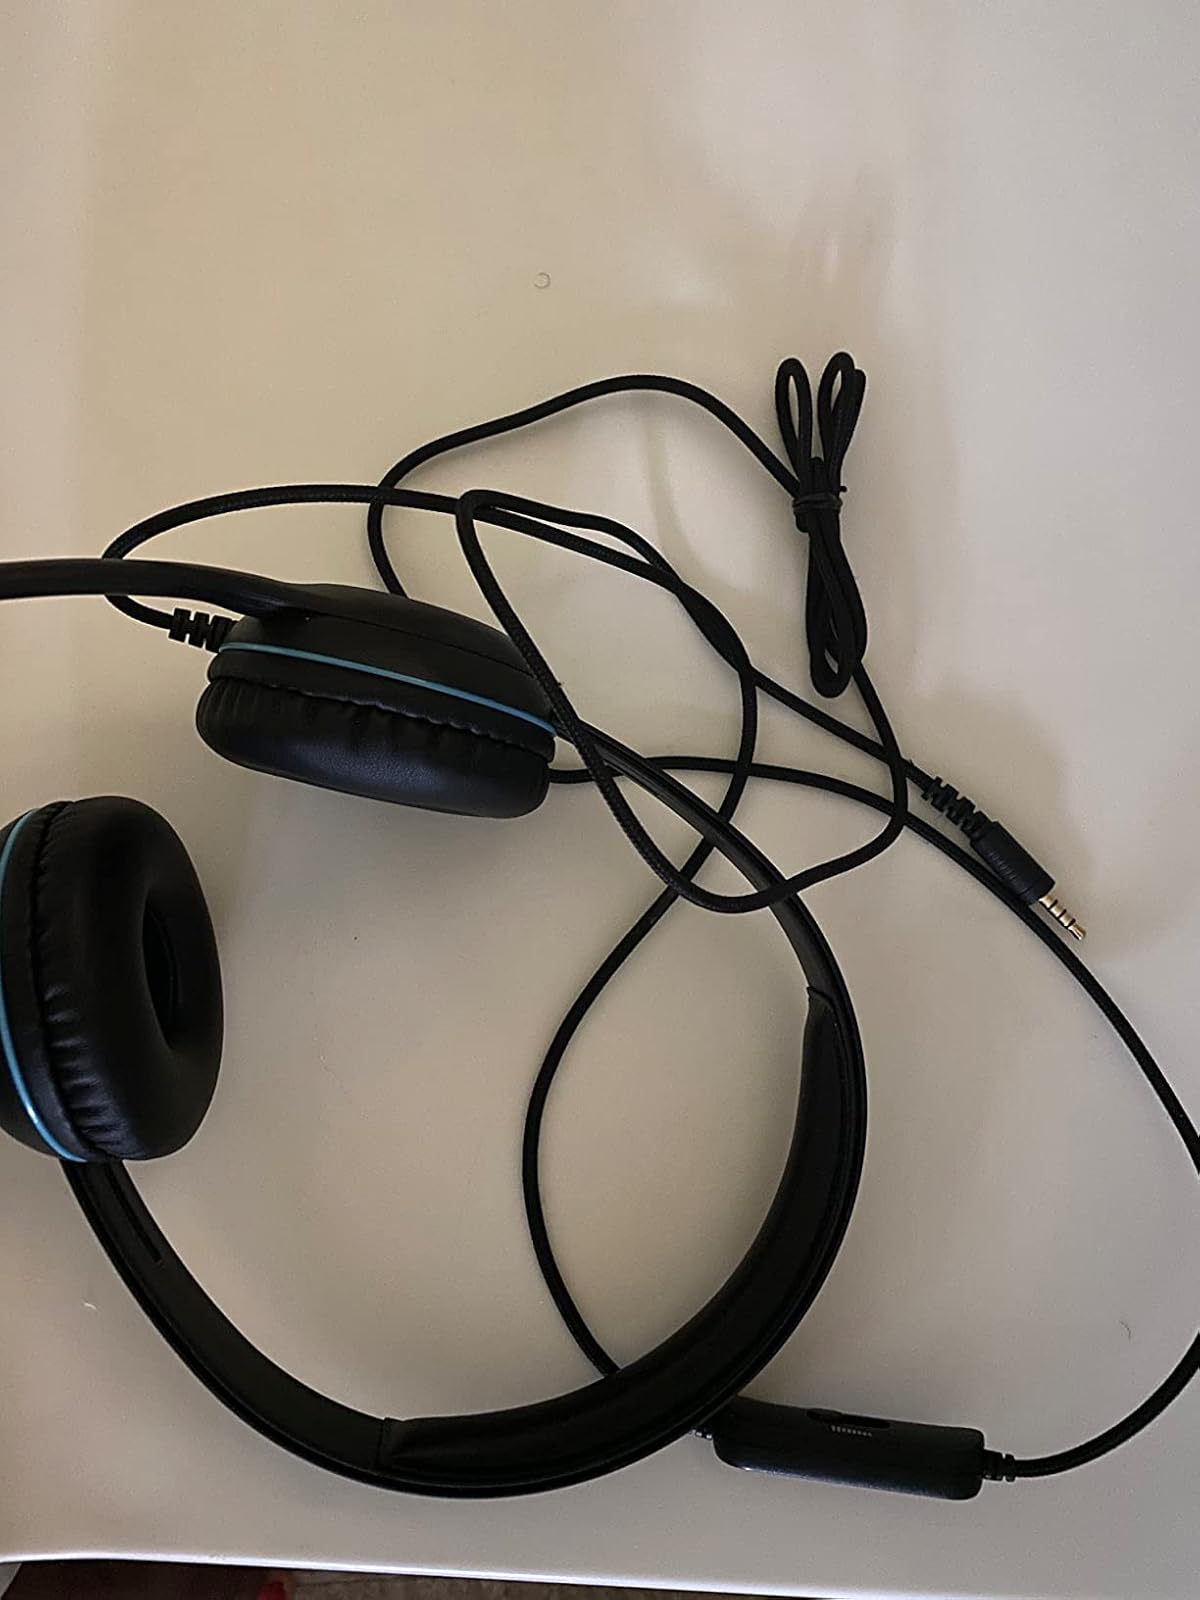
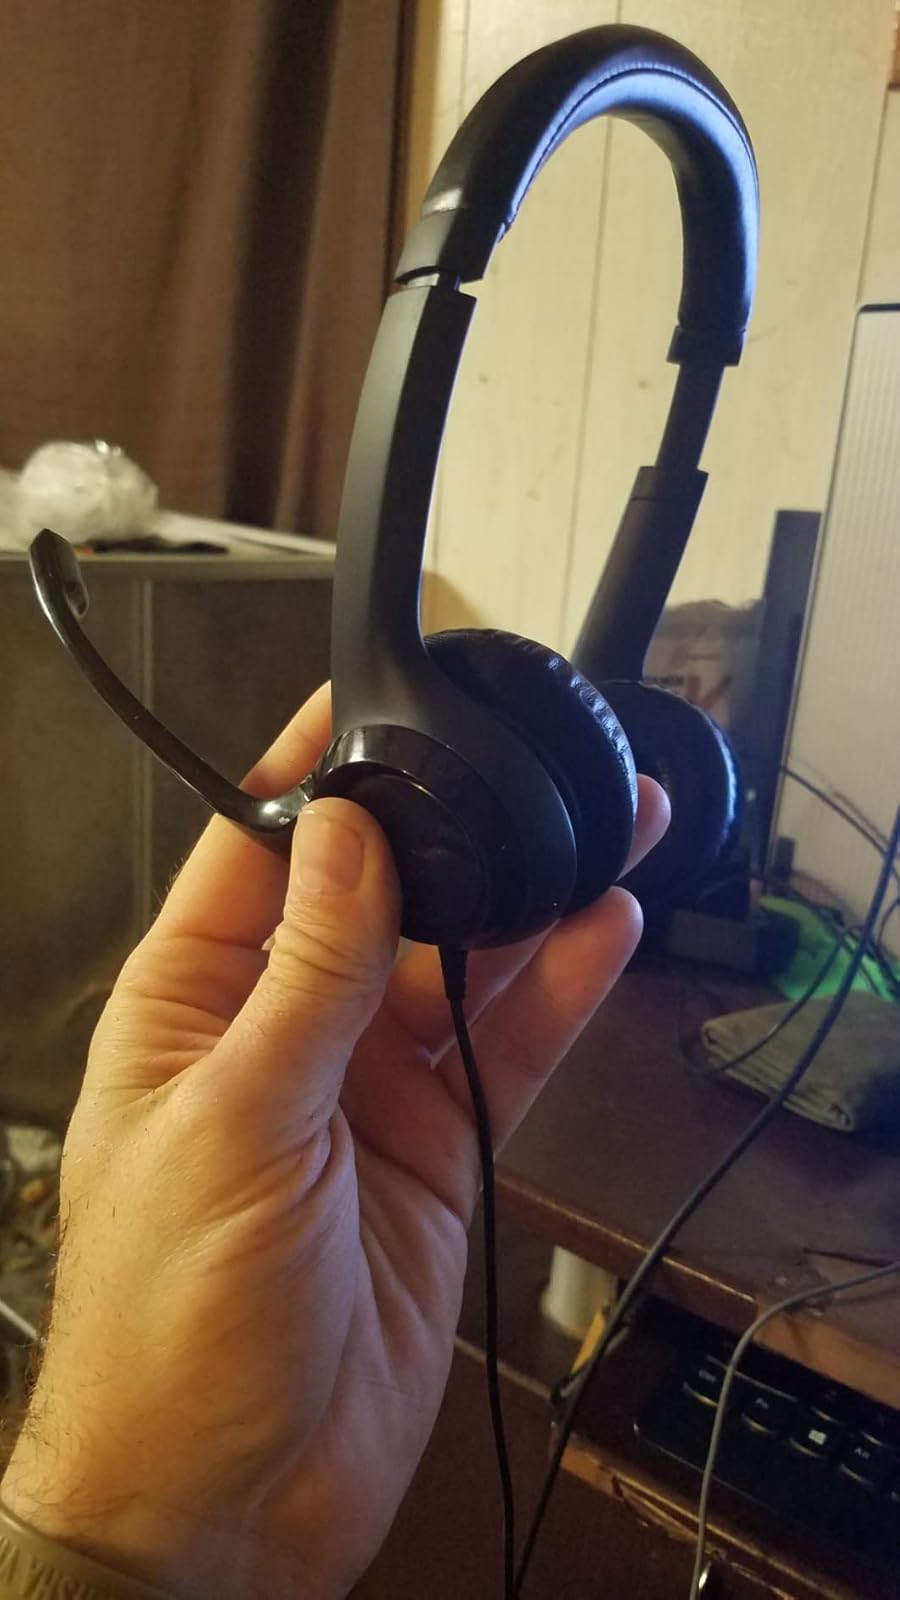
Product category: headphones
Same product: no